Racing Bart Mampaey

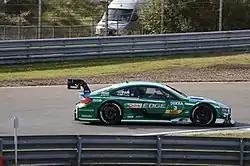
BMW M4 DTM, driven by Augusto Farfus at Zandvoort in 2014

At the end of 2010 BMW announced that it would return in the DTM for the 2012 season. RBM was part of the building and developing of the new BMW M3 DTM before running a pair of them in 2012. The two drivers for the season were Augusto Farfus and Andy Priaulx, who both had previously been driving for RBM in the WTCC. At the penultimate round of the season in Valencia Farfus scored the first win for the team. He finished seventh in the final drivers’ standings, as second of the BMW drivers, collecting the unofficial title of ‘Rookie of the Year’. During the 2013 season Farfus was able to collect three wins and 5 podiums which allowed him to finish second in the drivers’ standings. That season RBM also managed to finish runner-up in the teams’ classification. From 2017 on BMW decided to reduce the number of cars it entered to 6 distributed over two teams. Therefore, both BMW Team RBM and BMW Team RMG entered a third car under the BMW Team RMR banner. Between 2014 and 2019 RBM scored five more wins as well as several more podiums in the DTM.